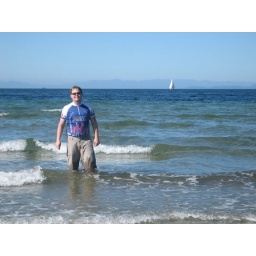
Dipping my feet in the ocean at the Seschelt beach. That water was COLD!